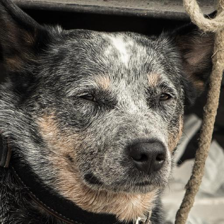
Label: animals